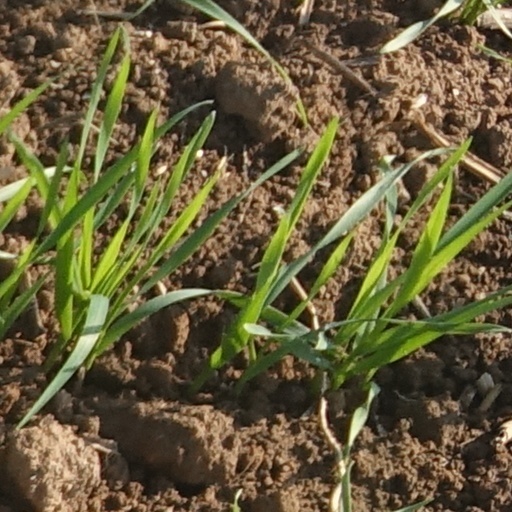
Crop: wheat